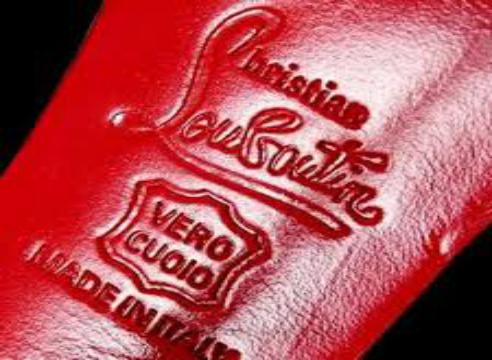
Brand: Christian Louboutin
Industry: Clothes